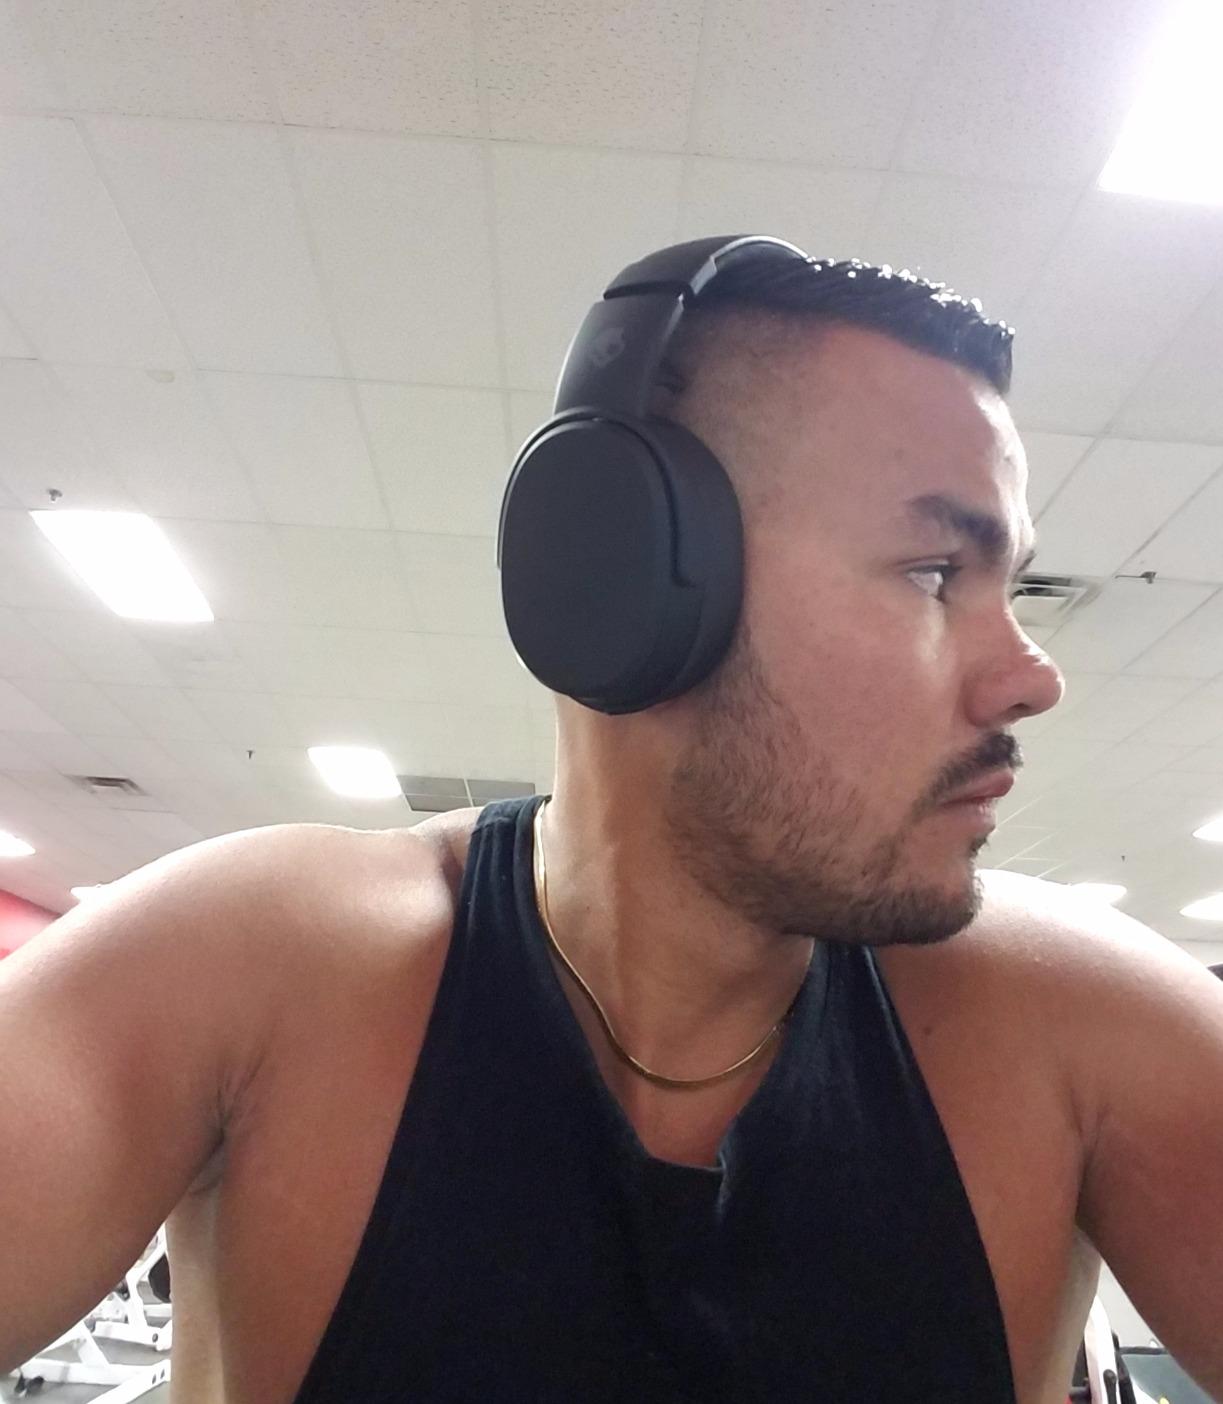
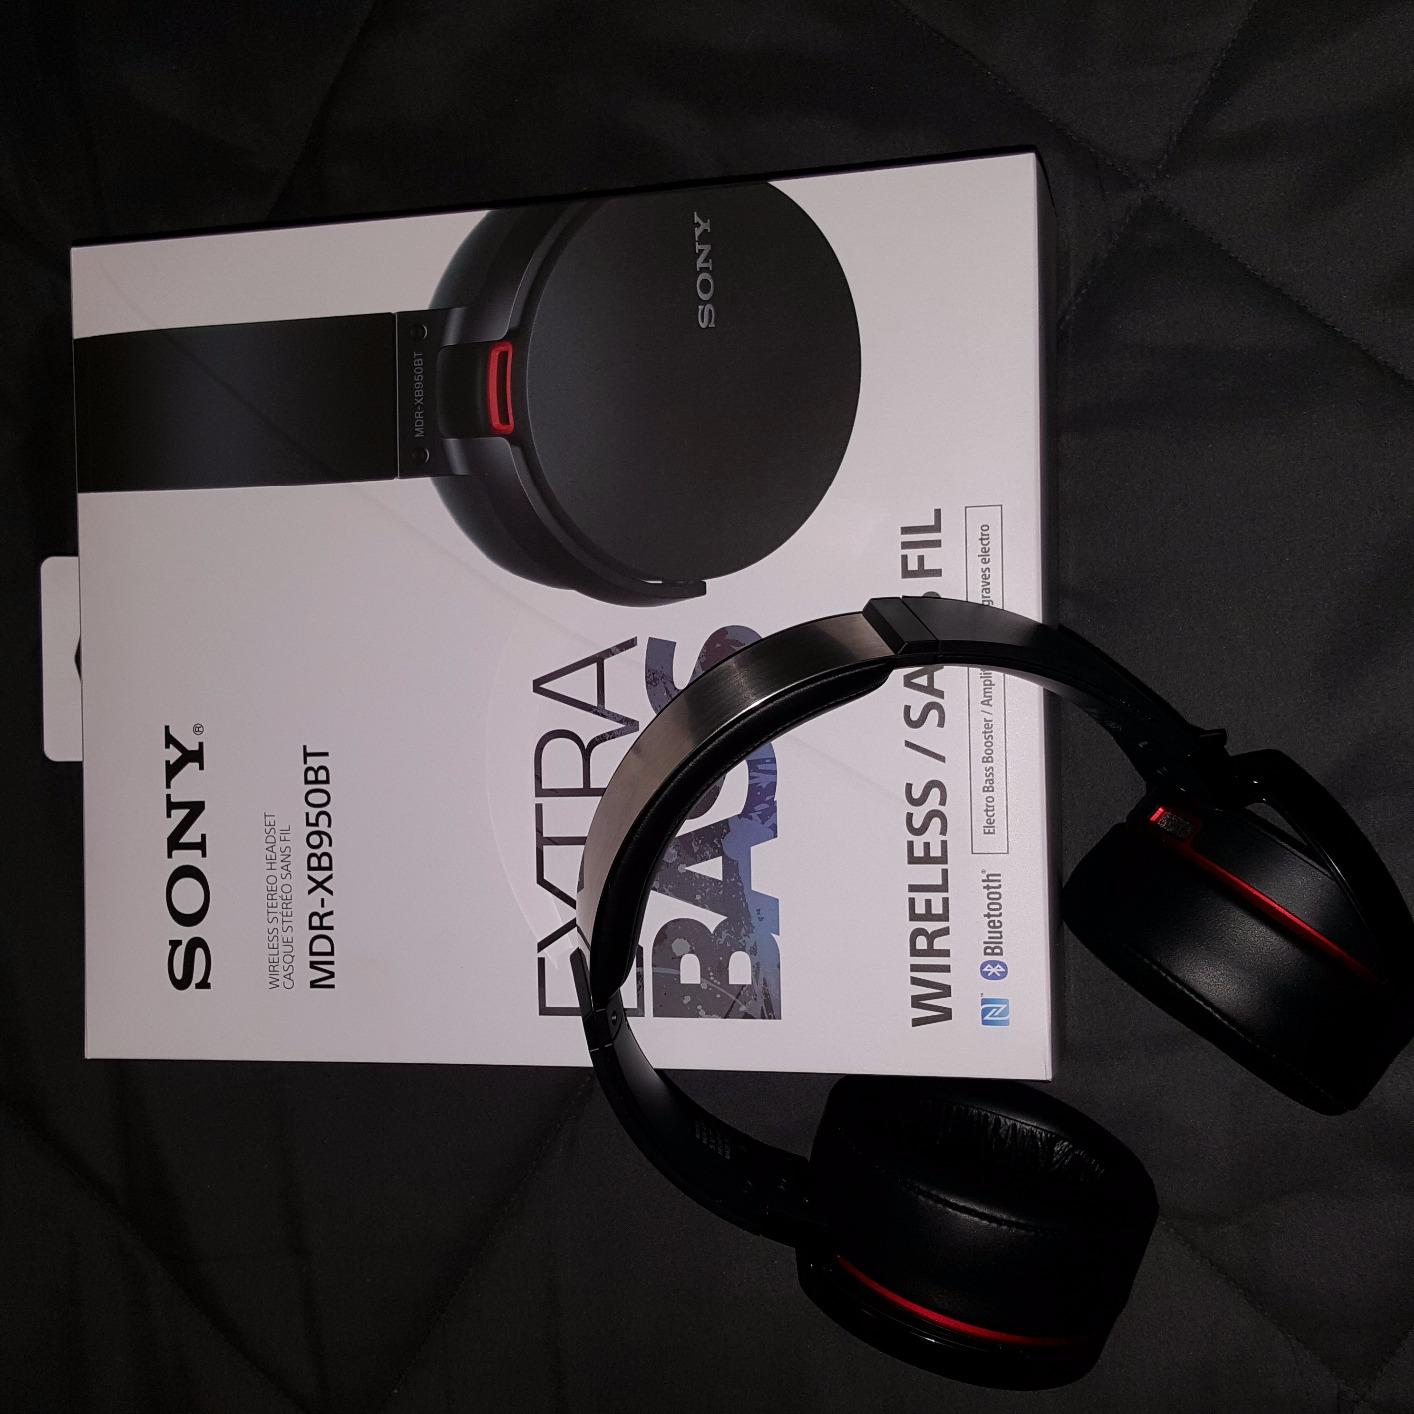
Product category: headphones
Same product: no